AC Mizal

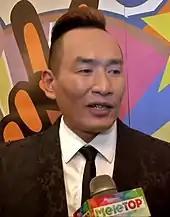
Mizal interviewed by "MeleTOP" during the launching of Peace Y'all FM.

Prior to "Gerak Khas" movie adaptations, Mizal made his film debut with 1999 drama film, "Bara" as Hisham. The following year, he acted in "Pasrah" where he paired with Erra Fazira. In 2004, Mizal released his solo album, "Tassamaqu" with "Kali Pertama" featuring Malaysian rapper Reefa, released as singles.